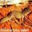
Label: lizard